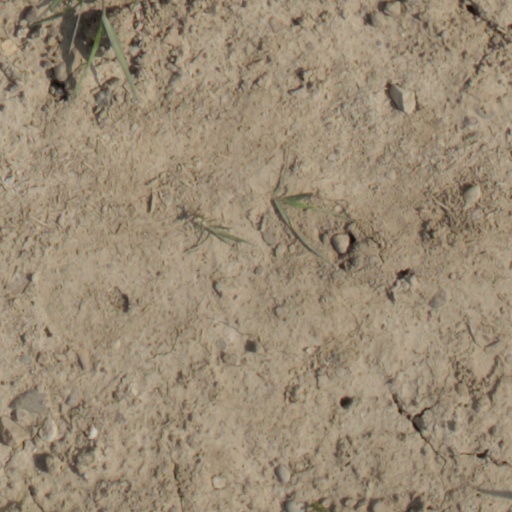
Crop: wheat